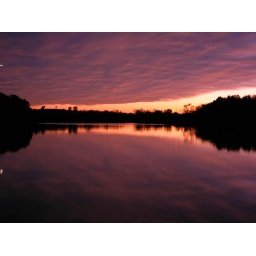
Busse Lake cloud in lake